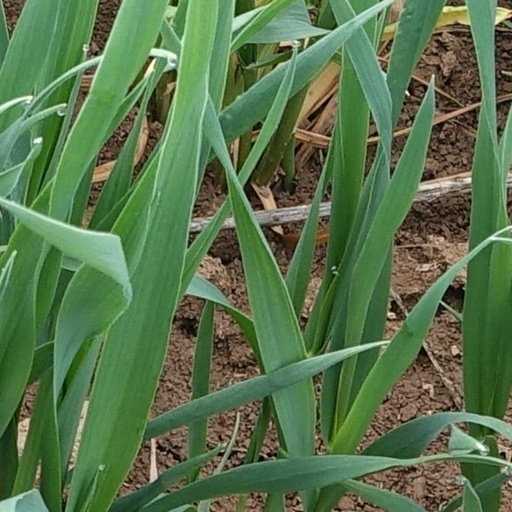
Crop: wheat